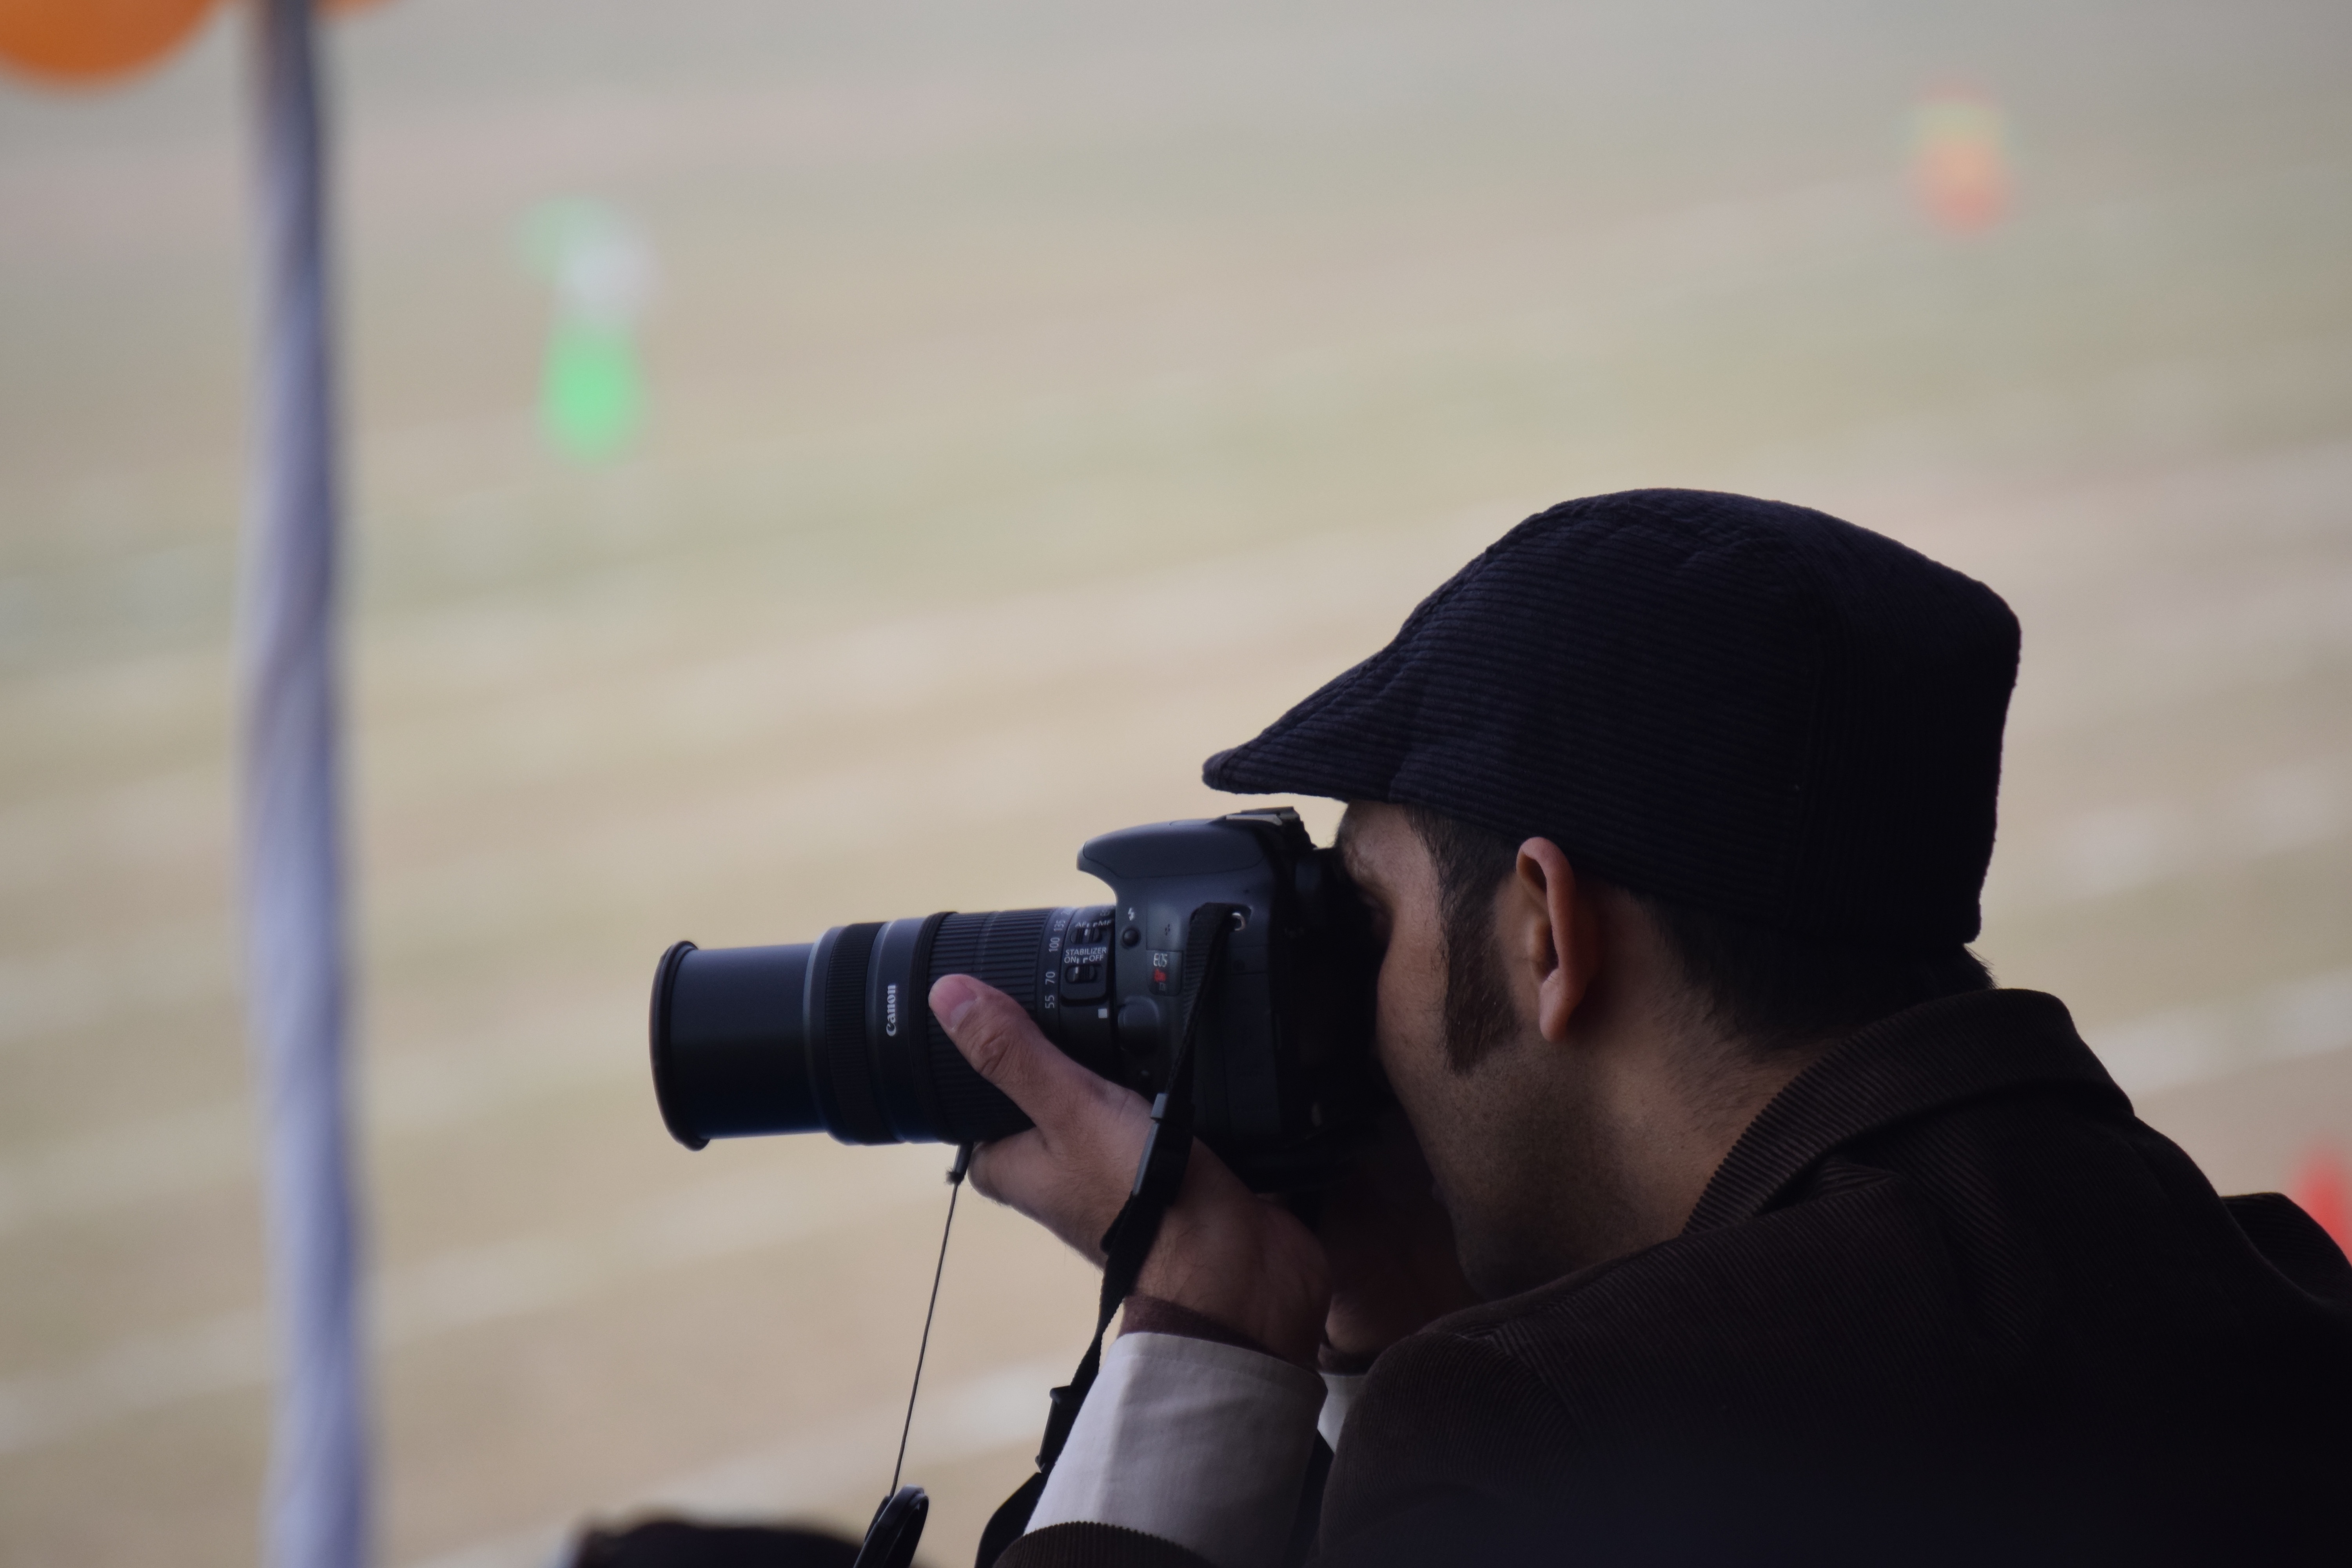
color, blue, black, singing, photograph